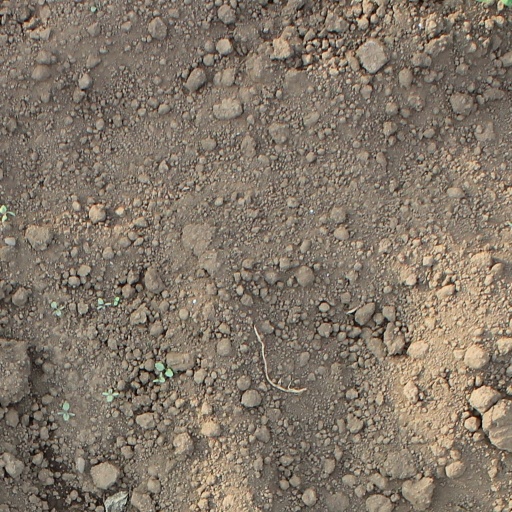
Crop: soybean